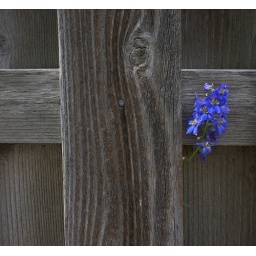
This beautiful flower came through the fence from the neighbor's yard this summer, only to be picked by my children.